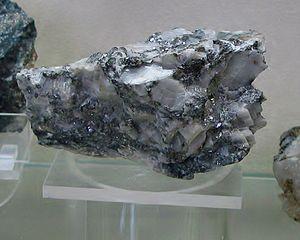
L'antimoine natif est un corps chimique simple semi-métal de formule Sb, une espèce minérale de la catégorie des éléments natifs correspondant à l'antimoine. Il contient fréquemment des traces d'arsenic et de soufre, de fer et d'argent, de bismuth...